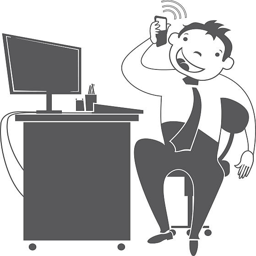
happy worker talking on a cell phone .